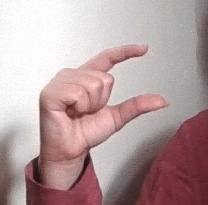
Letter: dal